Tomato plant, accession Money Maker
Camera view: vertical (180 deg); turntable rotation: 210 degrees
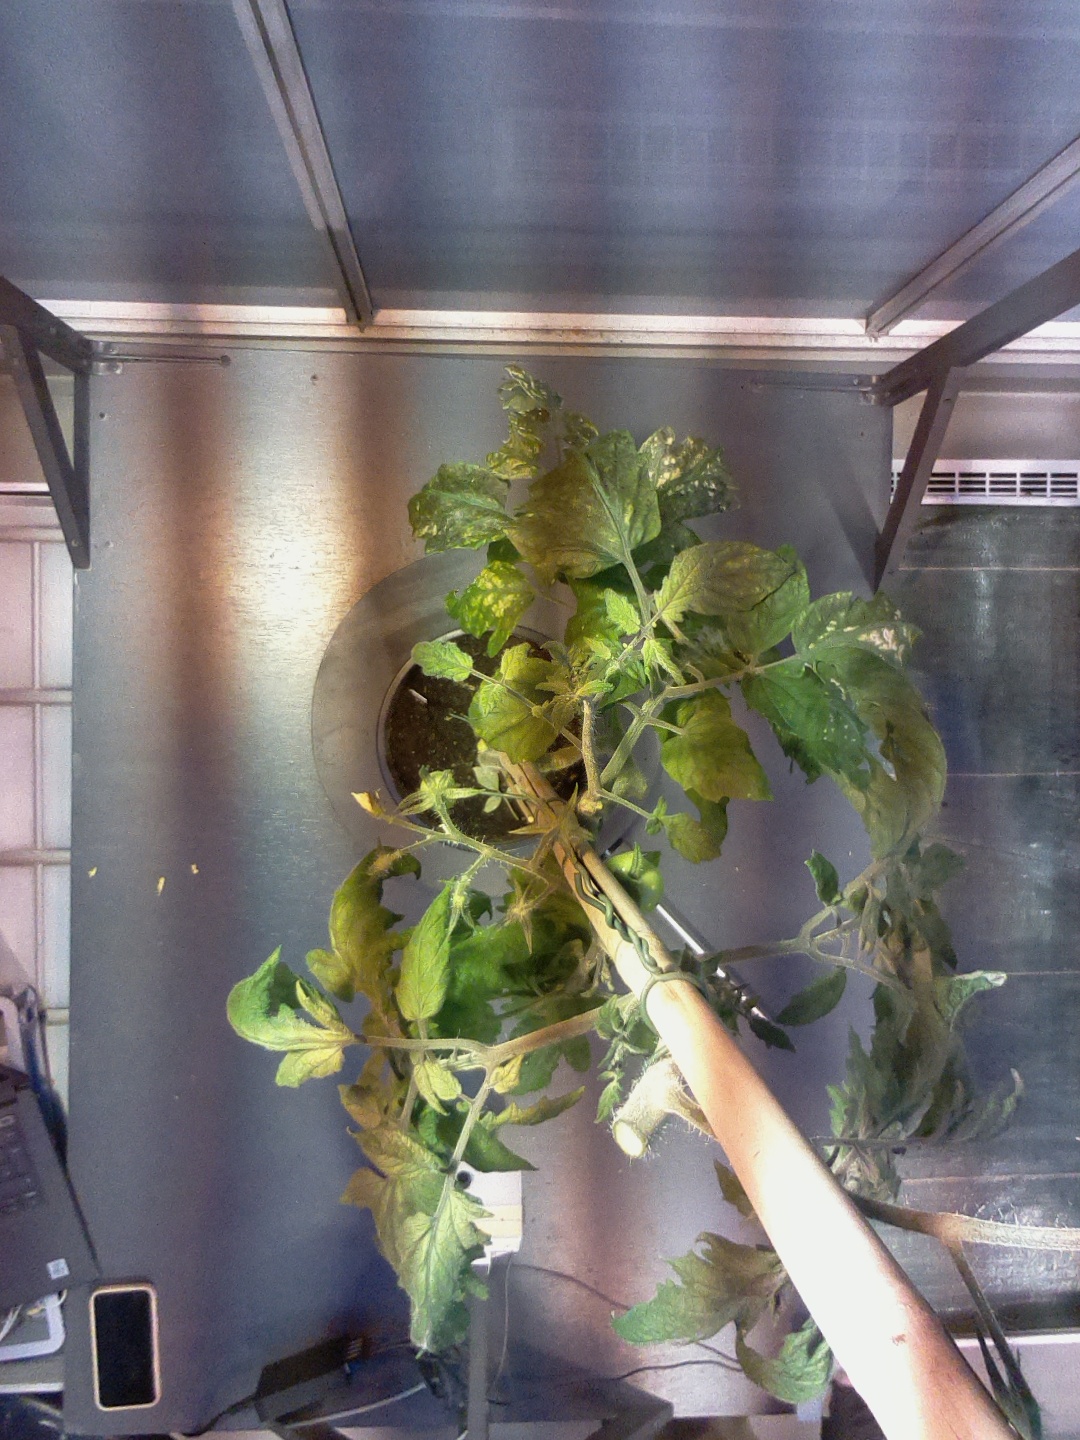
BBCH growth stage 73: 30%-40% of final fruit size